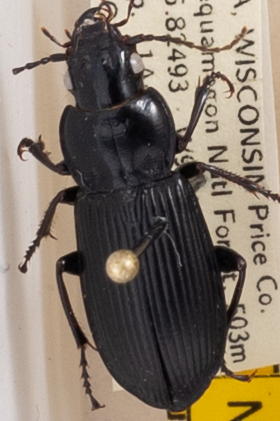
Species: Pterostichus melanarius melanarius
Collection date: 2020-08-11
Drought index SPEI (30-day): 2.09
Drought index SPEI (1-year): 2.09
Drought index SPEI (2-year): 2.09